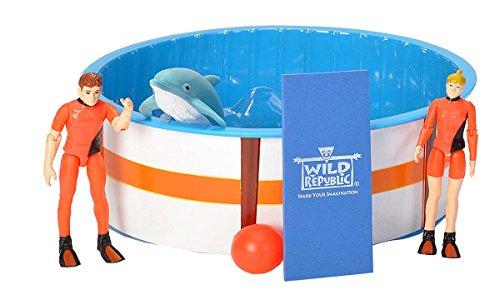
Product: Wild Republic Dolphin Recovery Pool Playset, Gifts for Kids, Aquatic Life, 8"
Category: Toys & Games | Sports & Outdoor Play | Nature Exploration Toys
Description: Playset includes recovery pool, 2 action figures, dolphin figure, training ball, floating recovery mat.
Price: $19.01
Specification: ProductDimensions:8x8x2.5inches|ItemWeight:0.64ounces|ShippingWeight:13.6ounces(Viewshippingratesandpolicies)|DomesticShipping:ItemcanbeshippedwithinU.S.|InternationalShipping:ThisitemcanbeshippedtoselectcountriesoutsideoftheU.S.LearnMore|ASIN:B0189KHW26|Itemmodelnumber:18704|Manufacturerrecommendedage:3months-8years